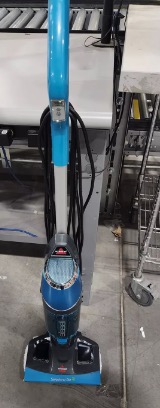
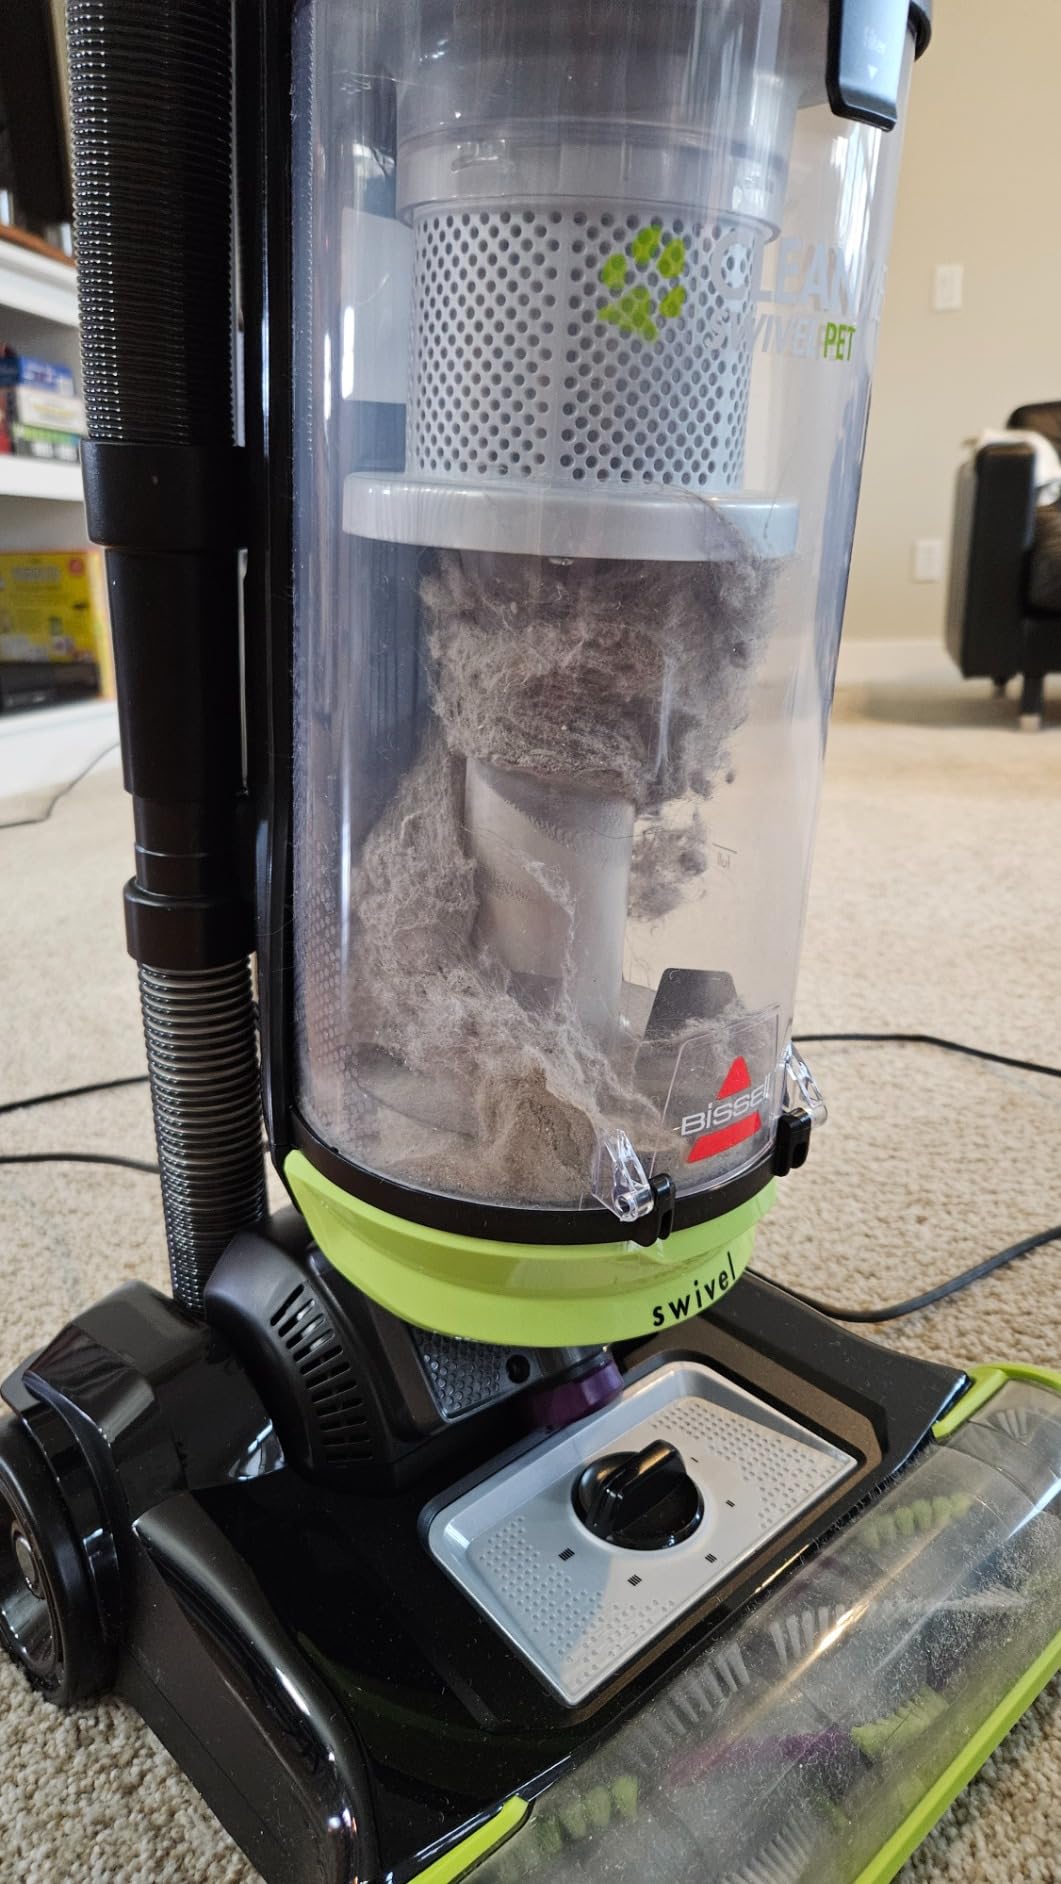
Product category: items_vacuum
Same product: no